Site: brandenburg
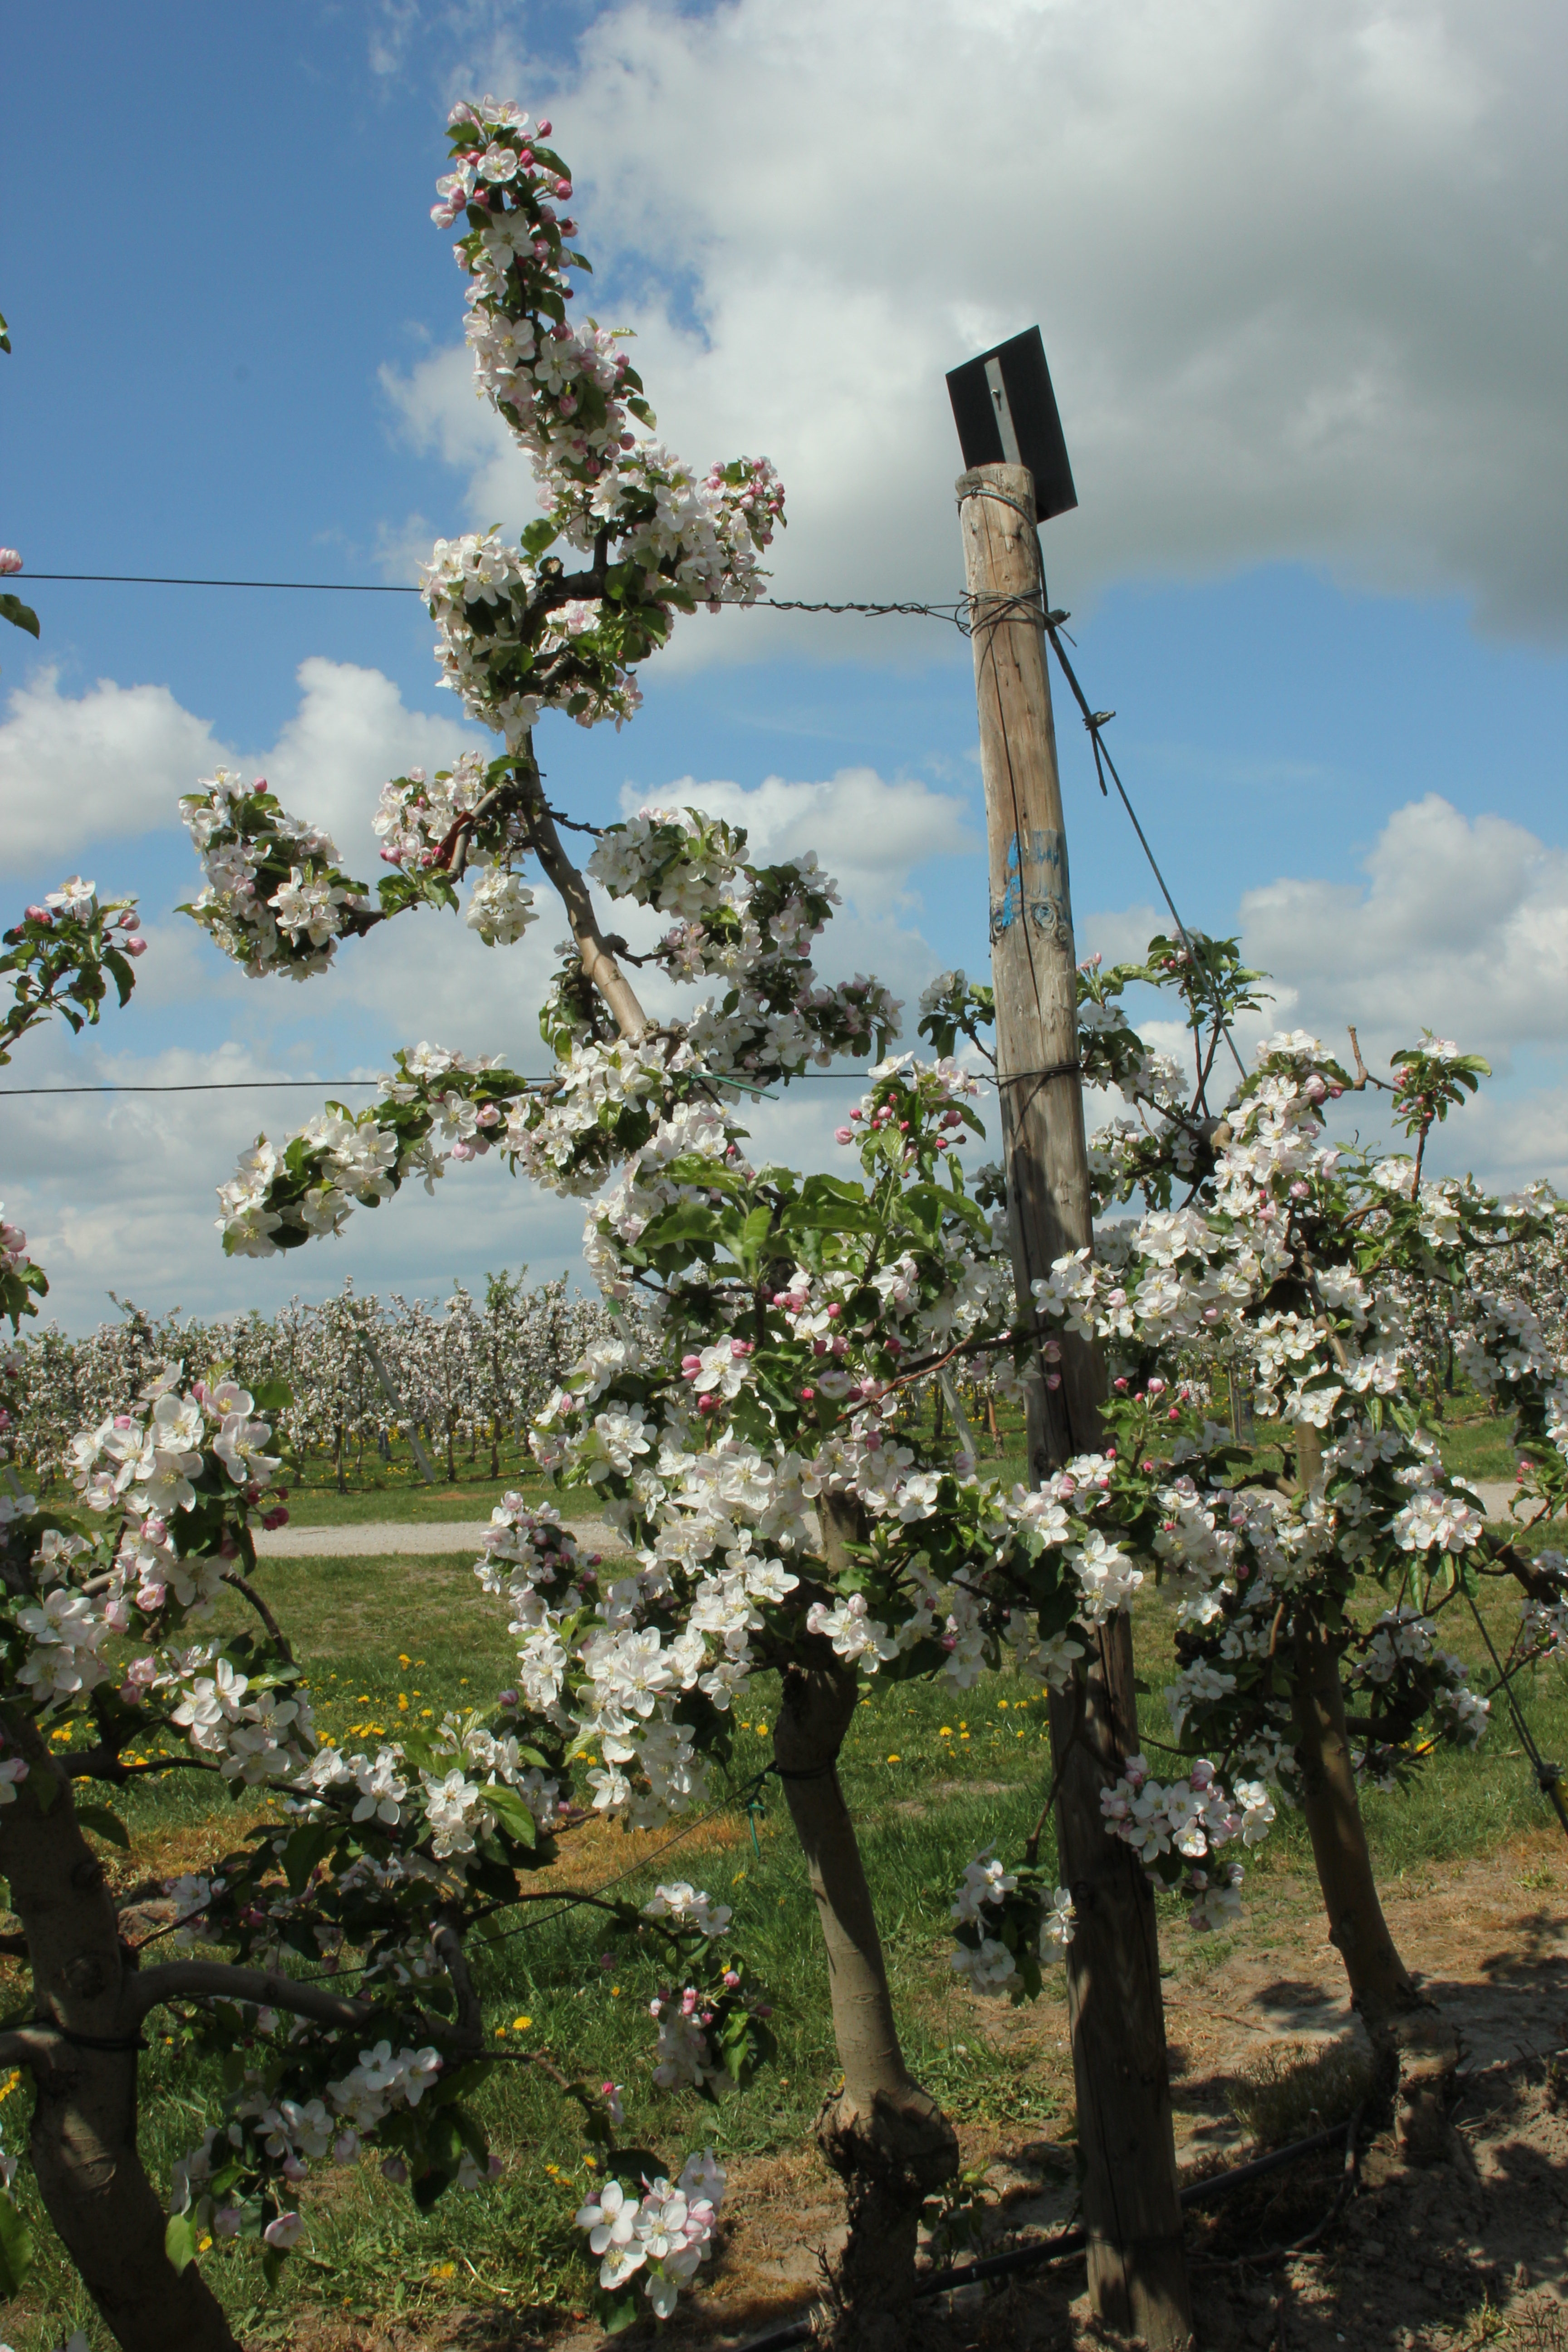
Growth stage (BBCH 65): Flowering